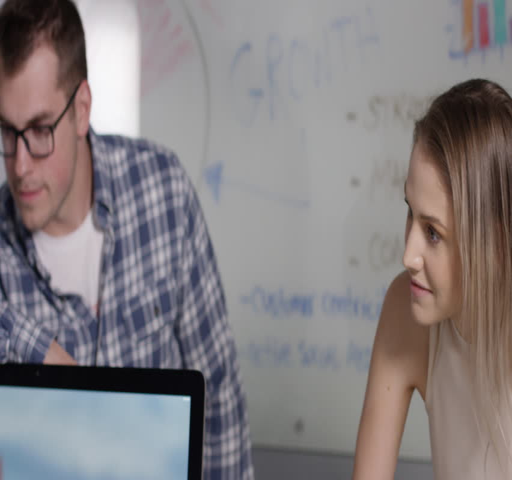
person working with devices to do their modern jobs on the internet globally